Bosniak National Awakening

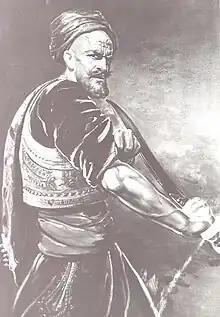
Painting of Husein-beg Gradaščević by Kristian Kreković.

The Muslim Bosniaks had felt a sense of betrayal from the Turkish Muslims, furthermore the abolishment of the ayan system which had been practiced by most of the Muslim elite, this upon territorial losses to Serbia, Austria and Montenegro in the last two centuries, foreign governors the Bosniaks started to develop a sentiment against the reformist Sultan Mahmud II which would lead to the First Bosnian Uprising in 1831 led by Husein-kapetan Gradaščević, who demanded Bosnian Autonomy, return of the 6 nahiye and Bosniak governors within the Eyalet, due to his patriotism, charisma and military victories he would receive the name "Zmaj od Bosne" (English:Dragon of Bosnia). Gradaščević's uprising had resulted in a defeat mainly due to loyalist in Herzegovina such as Ali-paša Rizvanbegović and Smail-aga Čengić, but the Bosniaks would lead another uprising in 1850 which started after Omer Pasha Latas had read the new ferman, the Bosniaks would rebel in Krajina, Posavina and Central Bosnia all of whom were brutally defeated, Omer Pasha Latas would take on several murders of the Bosniak Muslim Elite, the ones who were not murdered were arrested and sent to Constantinople. This would lead to a catastrophy in Bosnian society, and due to this Bosniaks would fall under assimilation of the Serbs and Croats as the Bosniak Muslim nobility were the only ones mainly educated on their ethnic origins, linguistics and their national identity. Even Ali-paša Rizvanbegović, a Bosniak who was on the side of the Ottoman Sultan against Gradaščević had been one of the ones murdered by Latas.